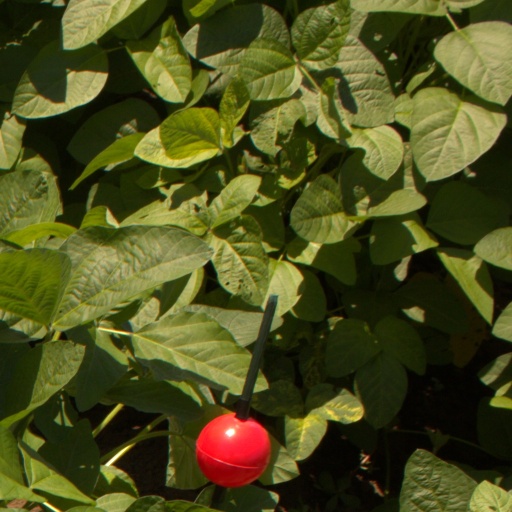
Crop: soybean